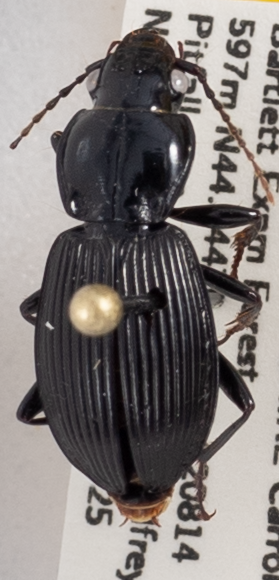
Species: Pterostichus coracinus
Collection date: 2018-07-25
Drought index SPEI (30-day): -0.058
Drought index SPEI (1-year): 0.04
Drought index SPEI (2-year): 0.334